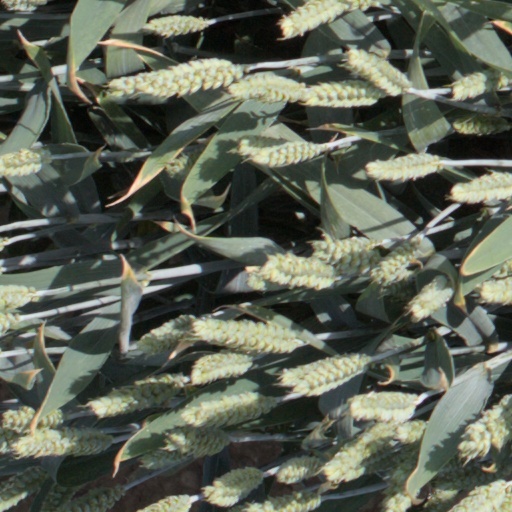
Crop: wheat